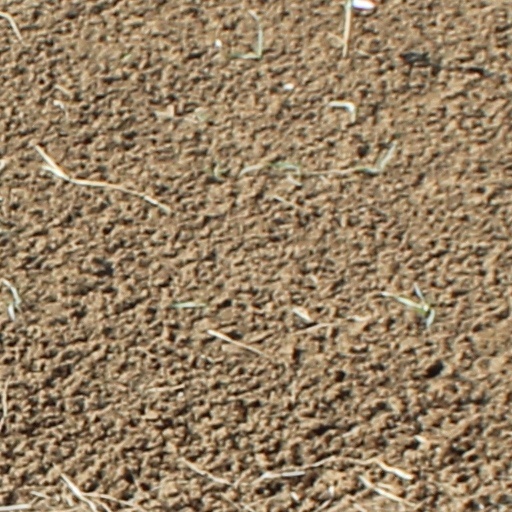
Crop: wheat